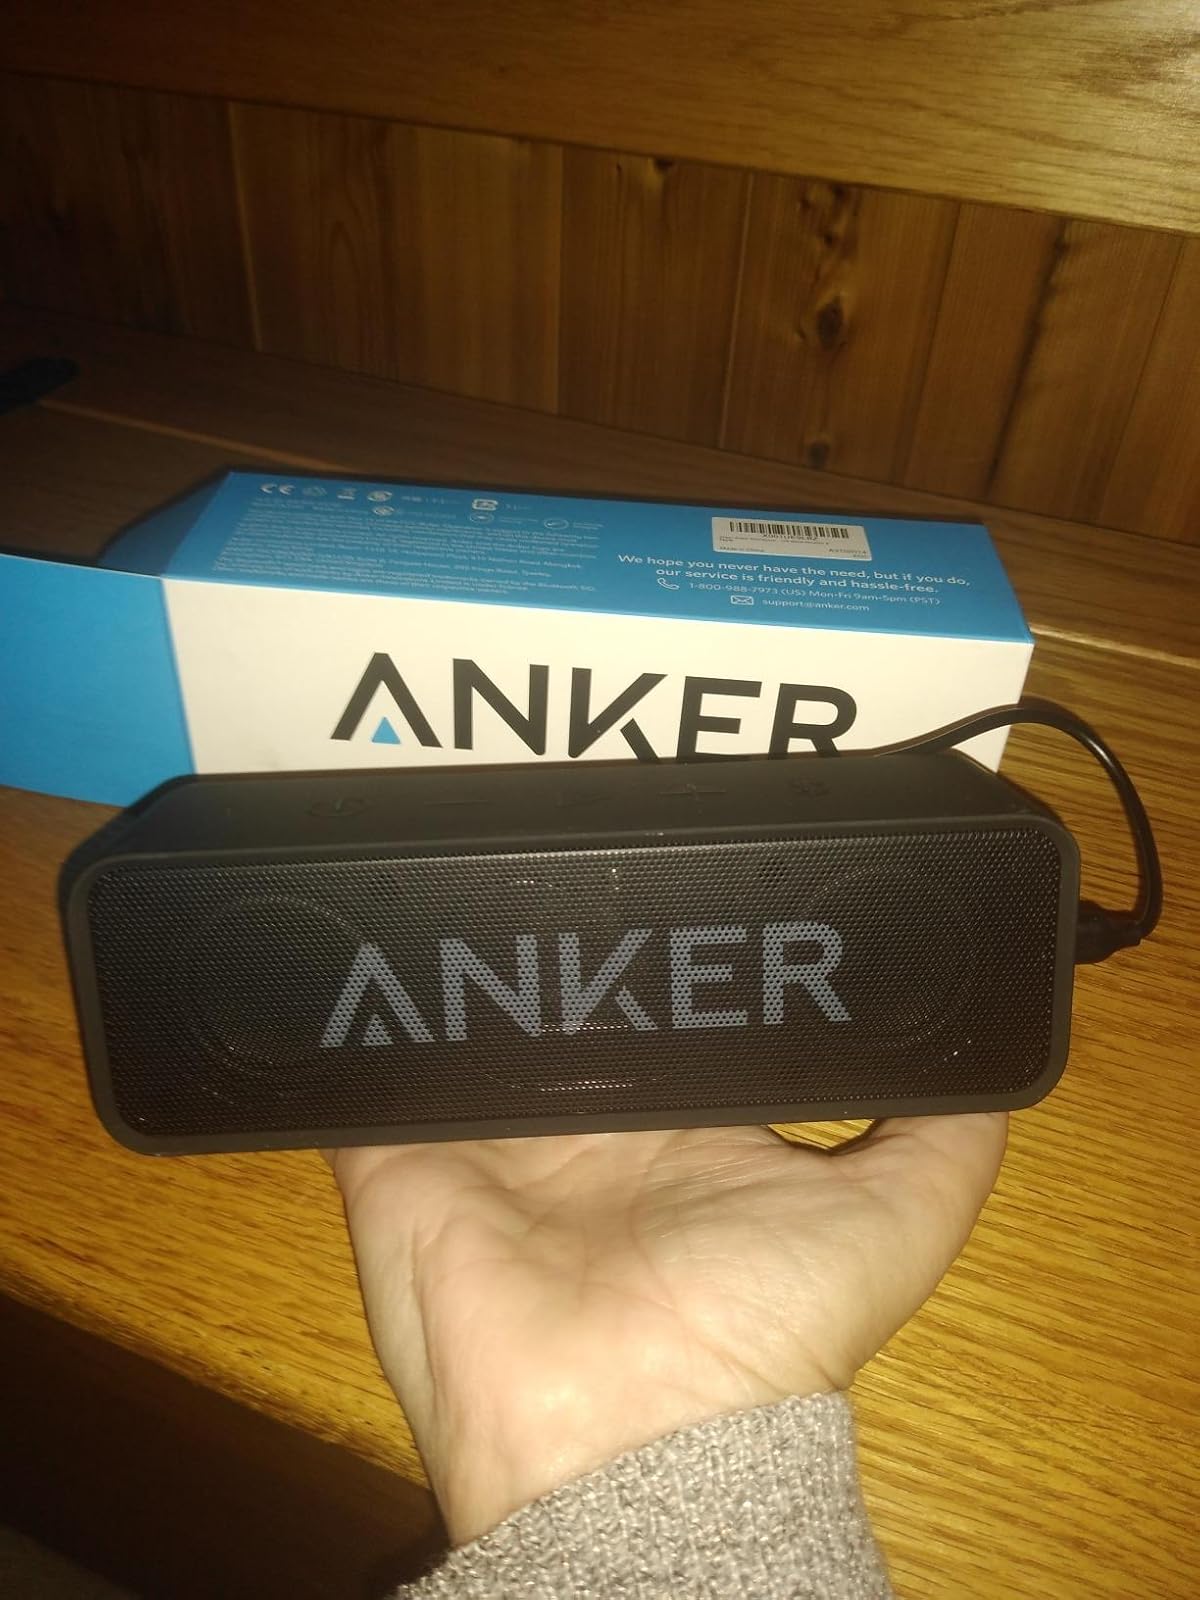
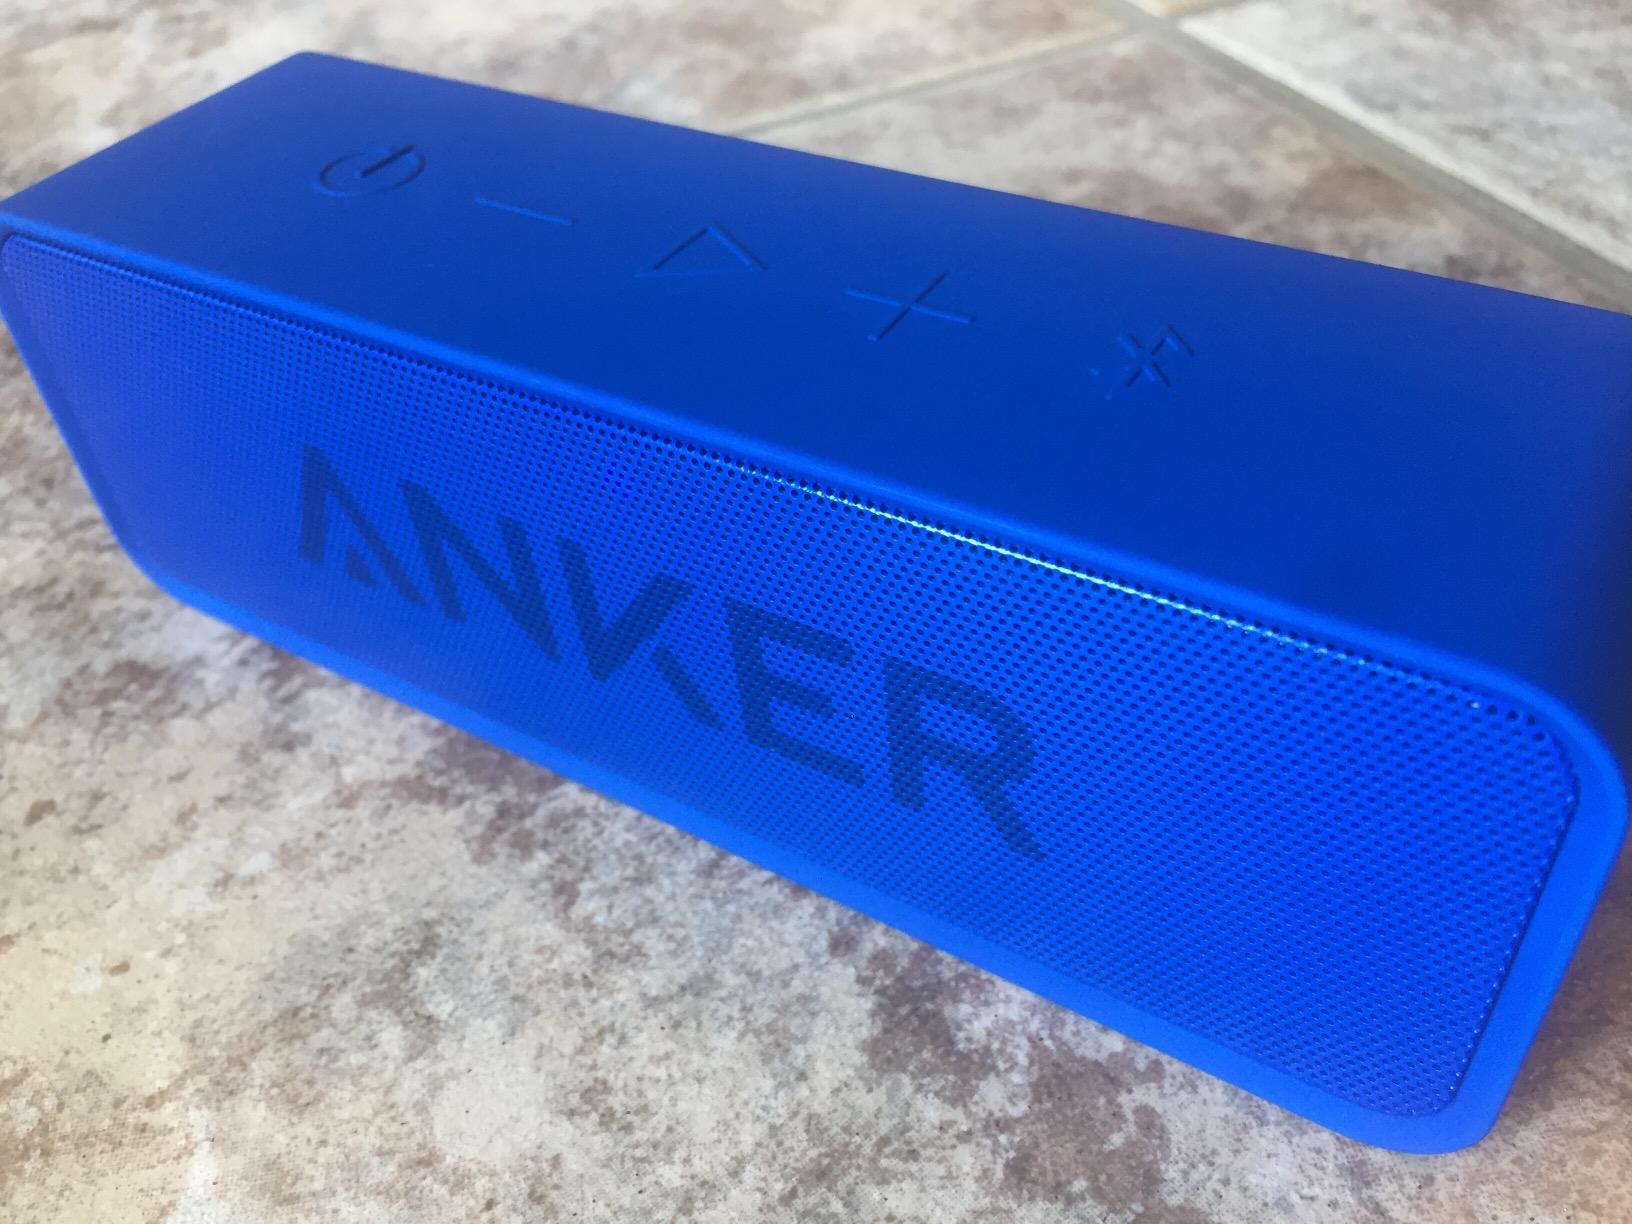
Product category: speaker
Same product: no